Lust

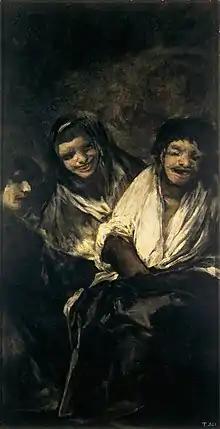
Goya's "Man Mocked by Two Women" ("Dos Mujeres y un hombre"),

From Ovid to the works of "les poètes maudits", characters have always been faced with scenes of lechery, and for time out of mind lust has been a common motif in world literature. Many writers, such as Georges Bataille, Casanova and Prosper Mérimée, have written works wherein scenes take place at bordellos and other unseemly locales.